Siromi Turaga

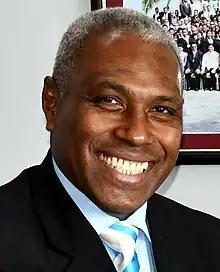
Turaga in 2023

Siromi Dokonivalu Turaga is a Fijian lawyer, politician, and cabinet minister who served as Attorney-General of Fiji from 2022 to 2024. He is a member of the People's Alliance.